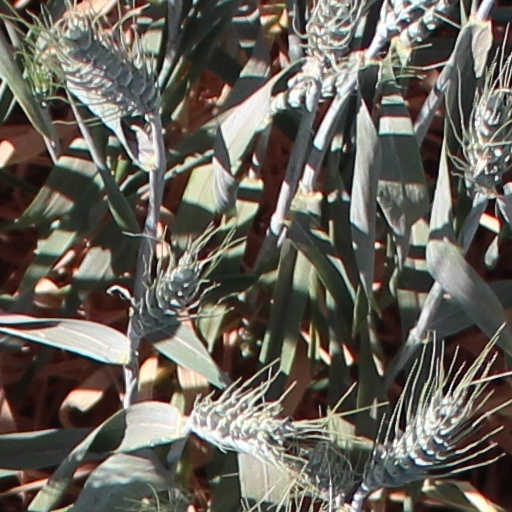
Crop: wheat